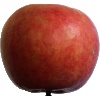
Label: Apple Crimson Snow 1